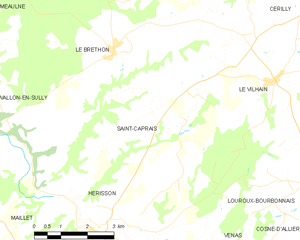
Carte des communes françaises: Saint-Caprais